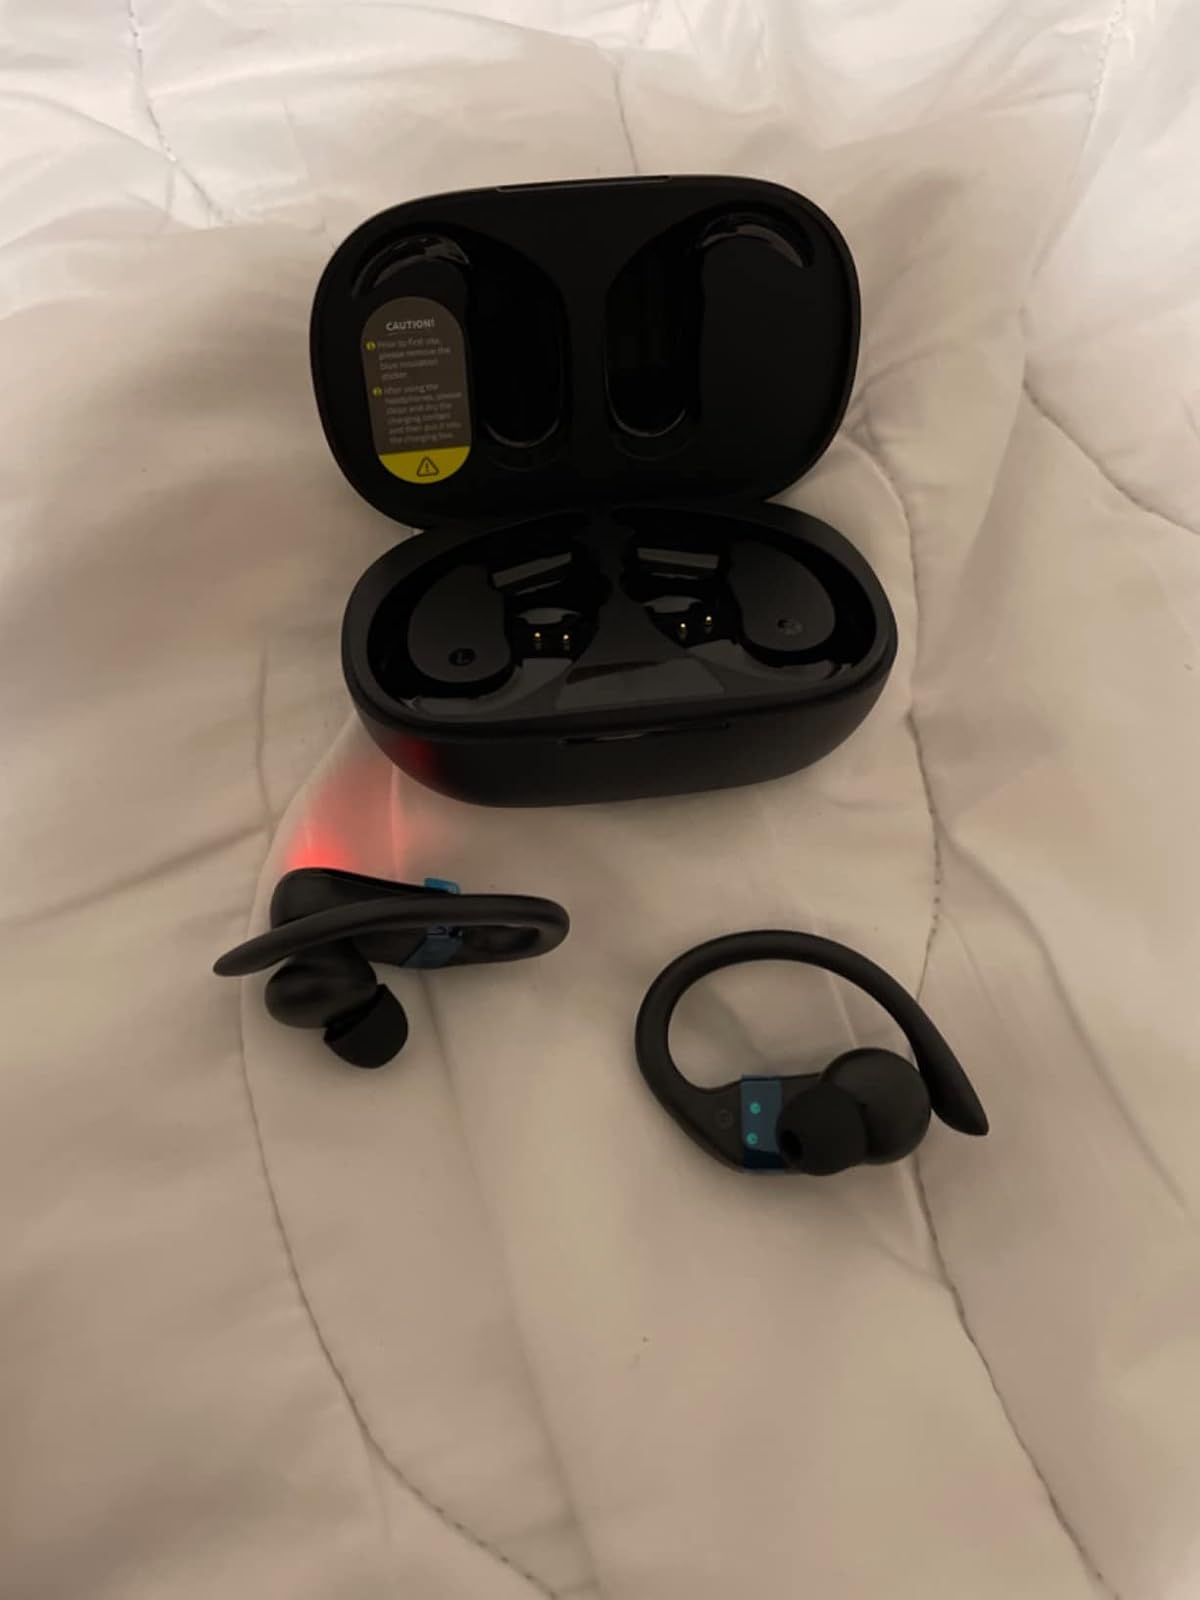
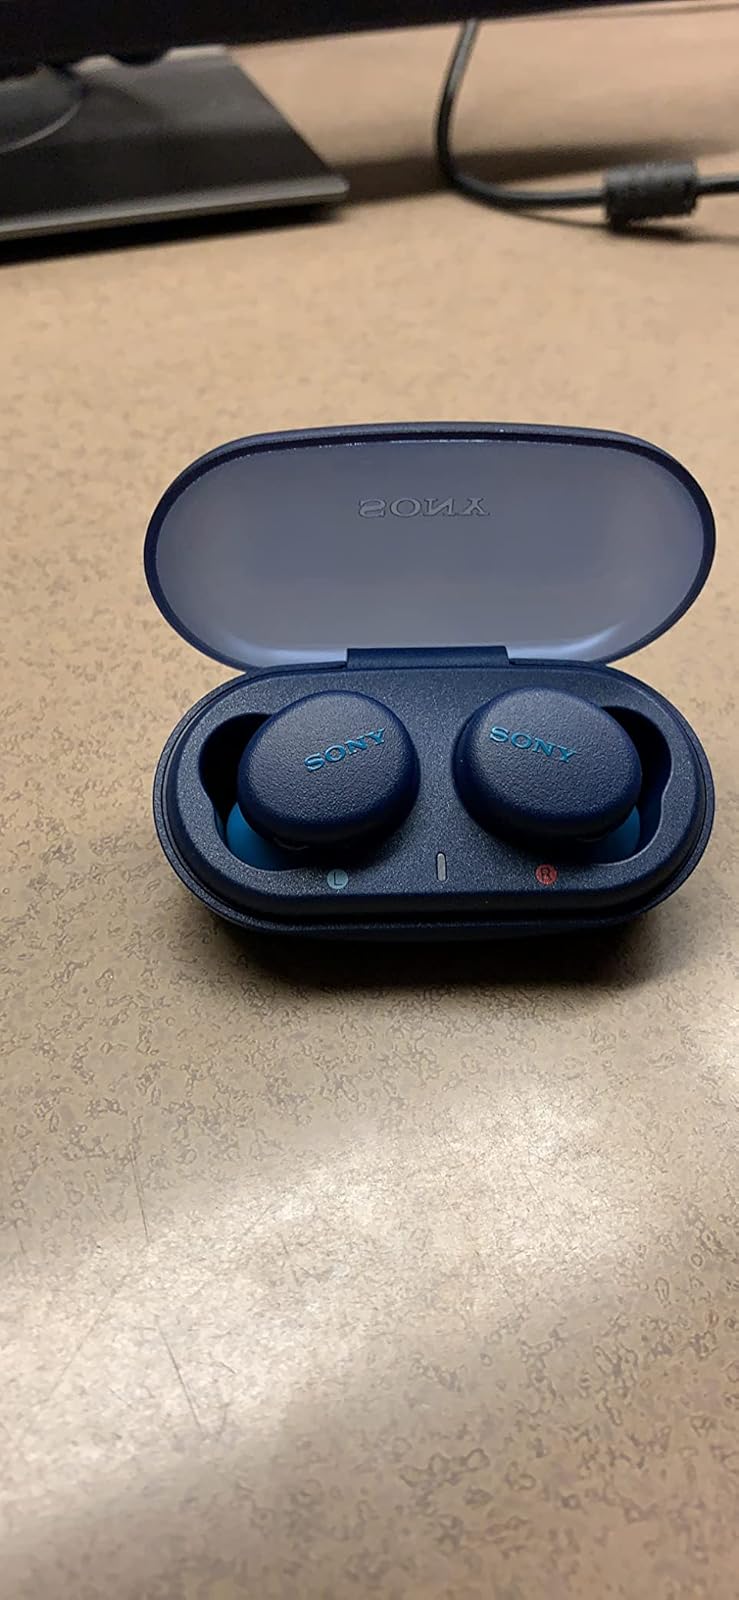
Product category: earbuds
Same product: no